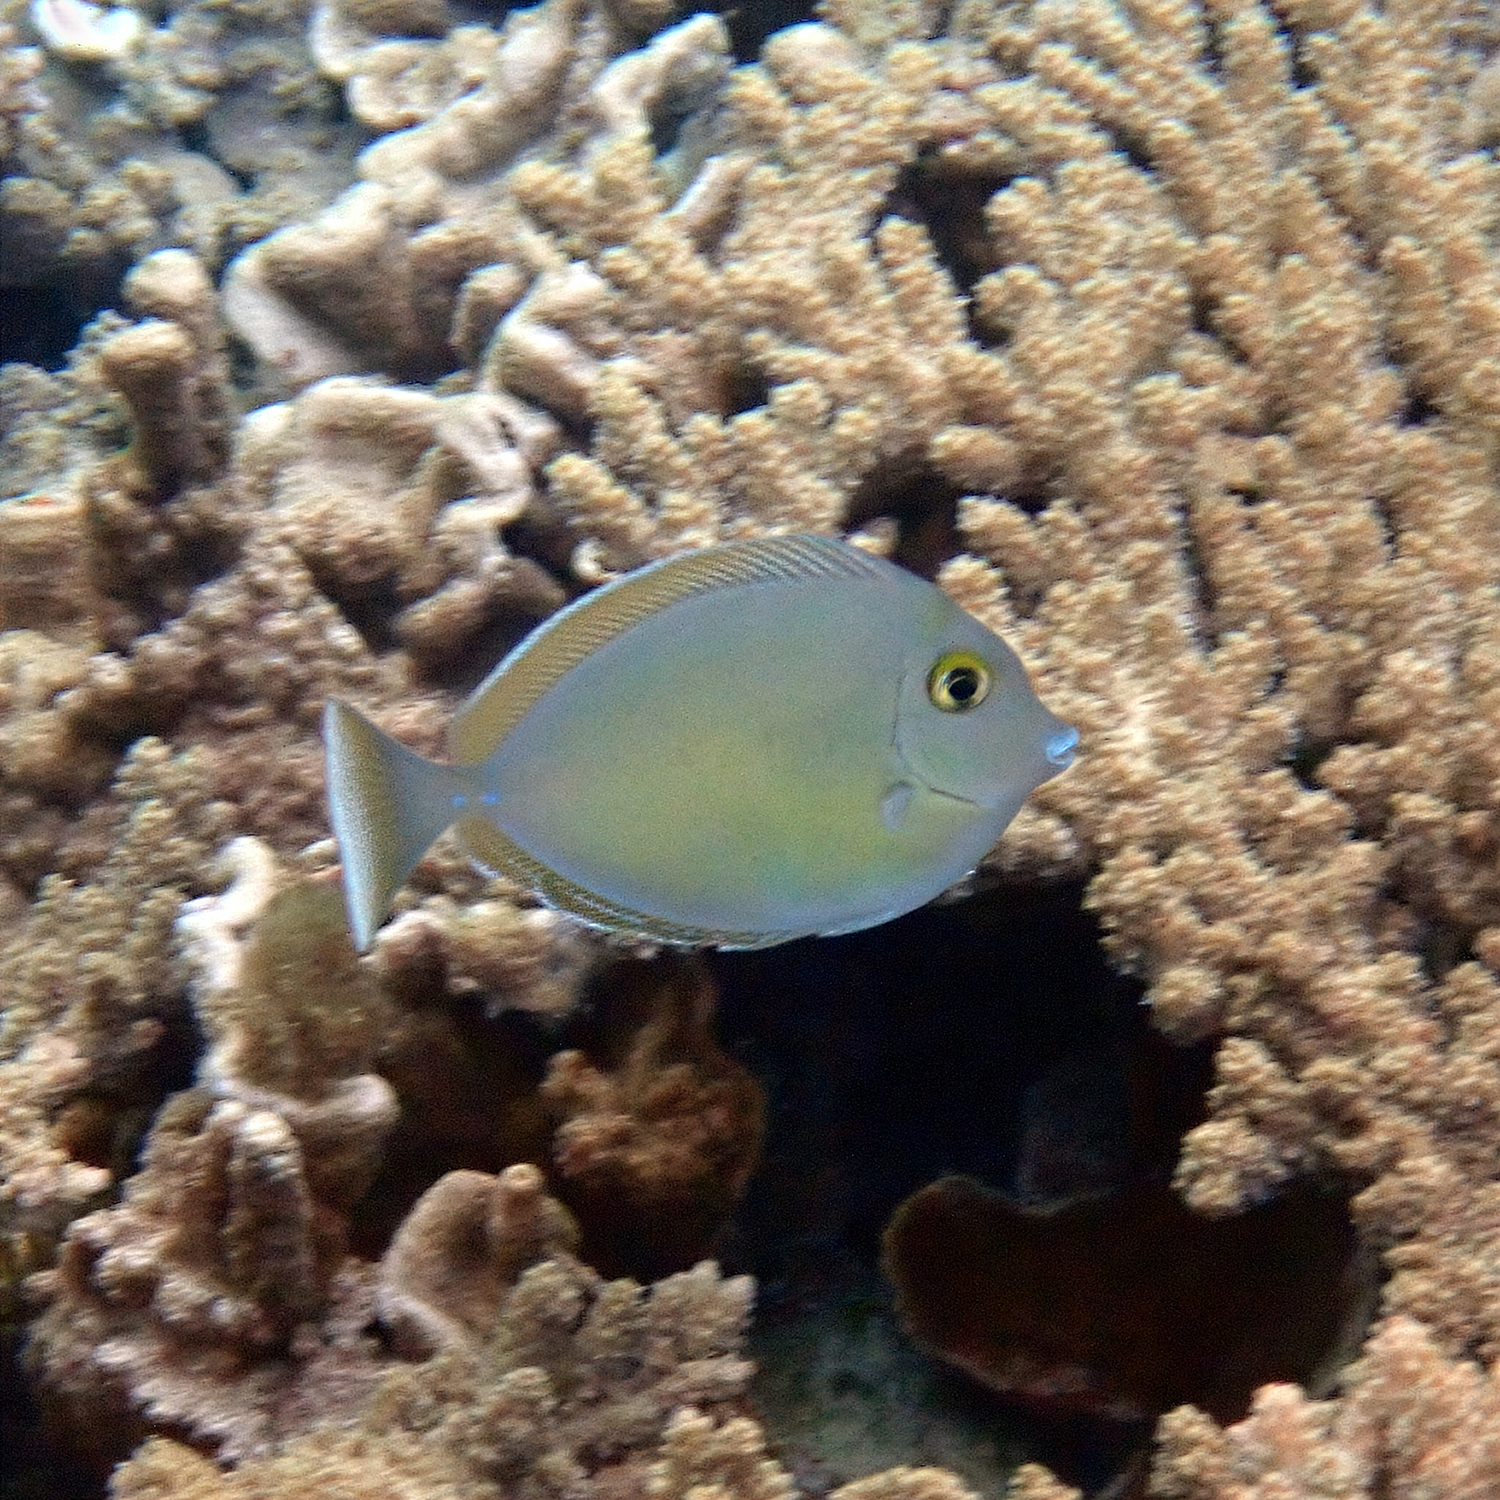
Naso unicornis (Bluespine Unicornfish)